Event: Nepal Earthquake
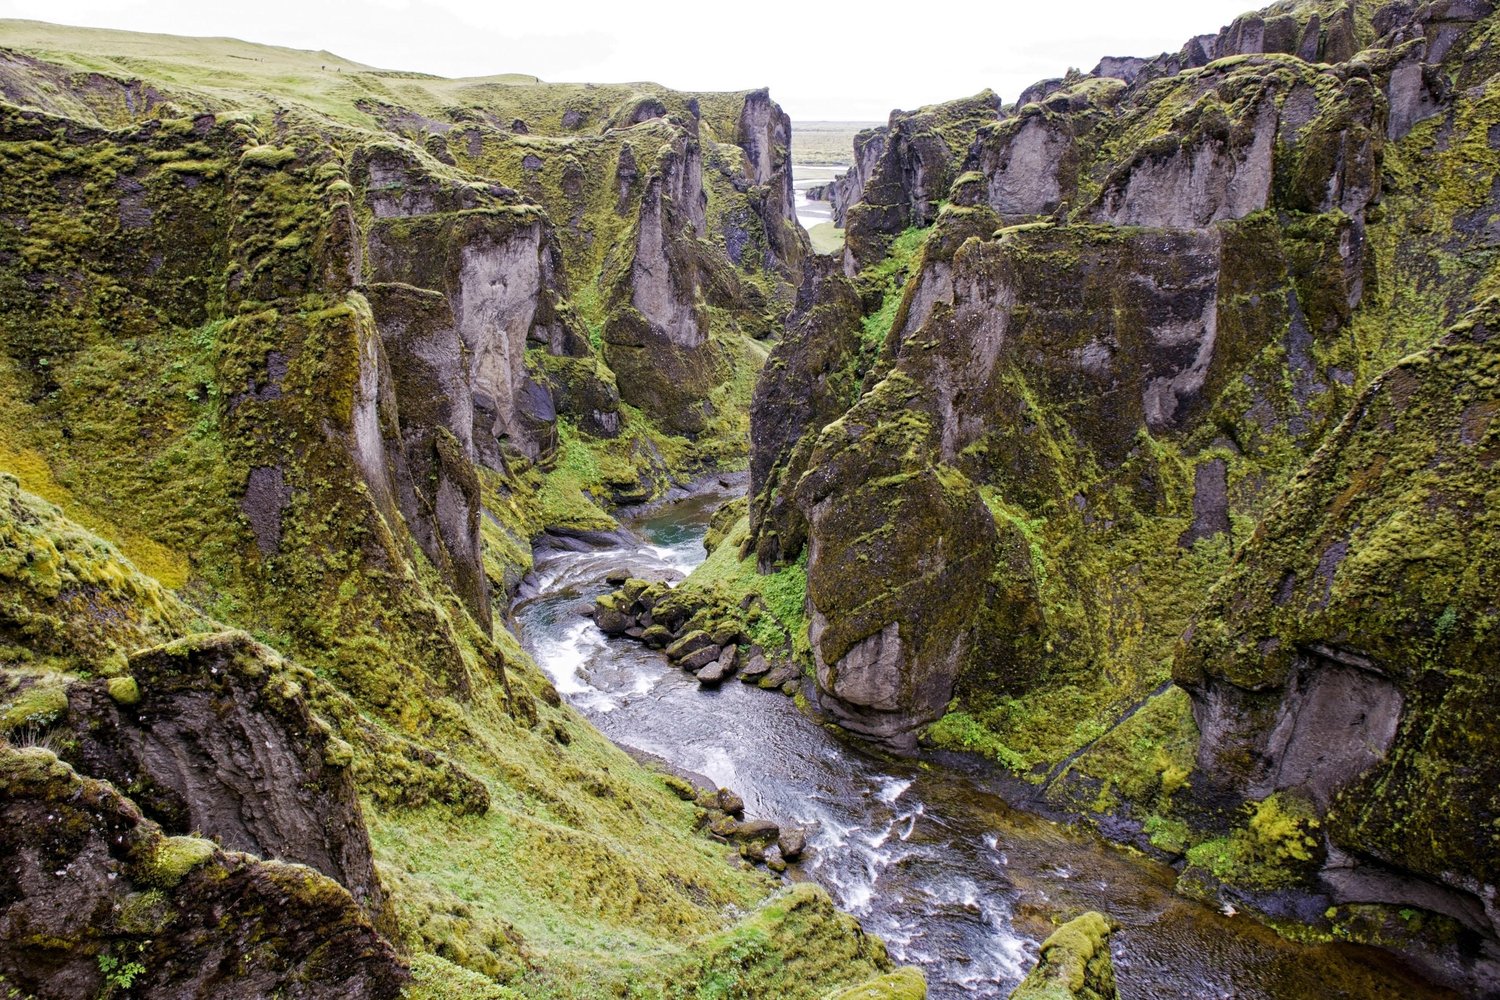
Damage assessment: no_damage